Bellanca XSOE

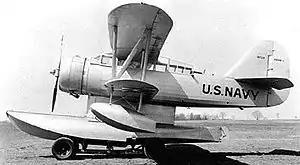

The Bellanca XSOE was a prototype American scout observation floatplane built for the United States Navy by the Bellanca Aircraft Company. It was never accepted by the Navy and only the prototype was built.